Sylvia Solochek Walters

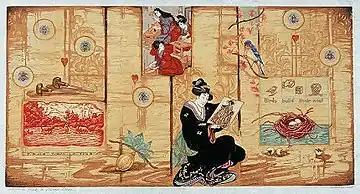
Sylvia Solochek Walters, "Women's Work is Never Done", woodcut, 14" x 27", 2008.

Walters's later printmaking explores personal narratives involving rites of passage, loss, ritual, aging and healing, and animal and environmental issues. It often incorporates multiple images and motifs from nature, culture, family albums and art historical sources, such as Chinese pottery (e.g., "La Grande Cascade", 1983) or Japanese prints. She frequently subdivides picture planes into sections with specific patterns or colors, overlaid with expressively drawn elements suggesting snapshots and memories (e.g., "Fathers and Sons", 1997). "Becky's Babies" (2004) tells a metaphorical story using narrative panels inspired by family anecdotes and Hebrew illuminated manuscripts; "Dearest Daughter (Lost Lessons)" (2014) appears to depict a diary page and letter fragment along with woodcut images of animals, Hokusai's "Wave" and a father and daughter. In other works, (e.g., "Women's Work Is Never Done", 2008; "The Road Is Closed", 2009; "She Alights on Her Roost", 2020), Walters uses personal symbols to offer decorative and ironic takes on the uneasy relationships between humanity and work, nature, or imagery.